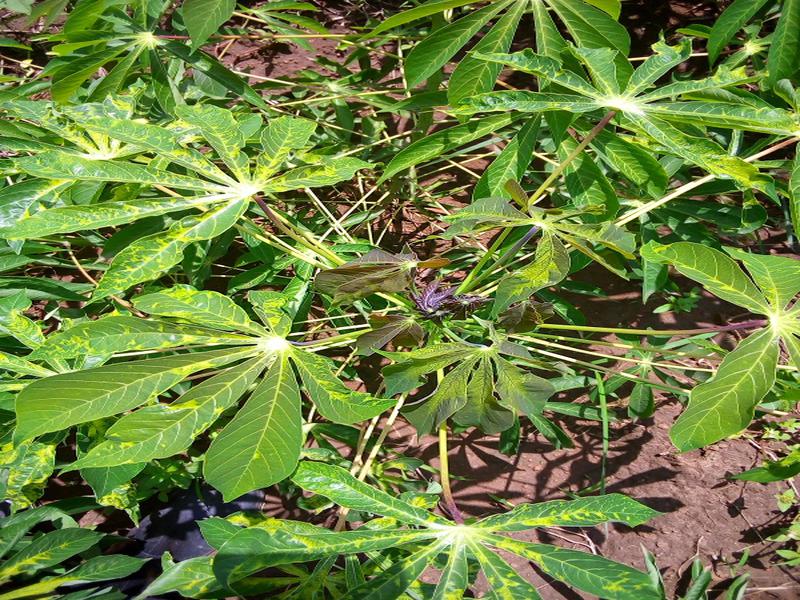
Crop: cassava
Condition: mosaic_disease